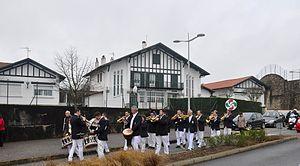
Ecole Anglet Place Lamothe
Anglet est une commune française, située au bord de l'océan Atlantique, dans le département des Pyrénées-Atlantiques en région Nouvelle-Aquitaine.